Woody Guthrie

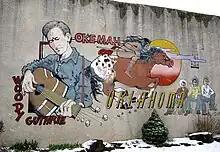
Guthrie has continued to remain popular decades after his death; this mural was painted in his hometown of Okemah in 1994

Pete Seeger had the Sloop "Woody Guthrie" built for an organization he founded, the Hudson River Sloop Clearwater. It was launched in 1978. Now operated by the Beacon Sloop Club, it serves to educate people about sailing and the history and environs of the Hudson River.